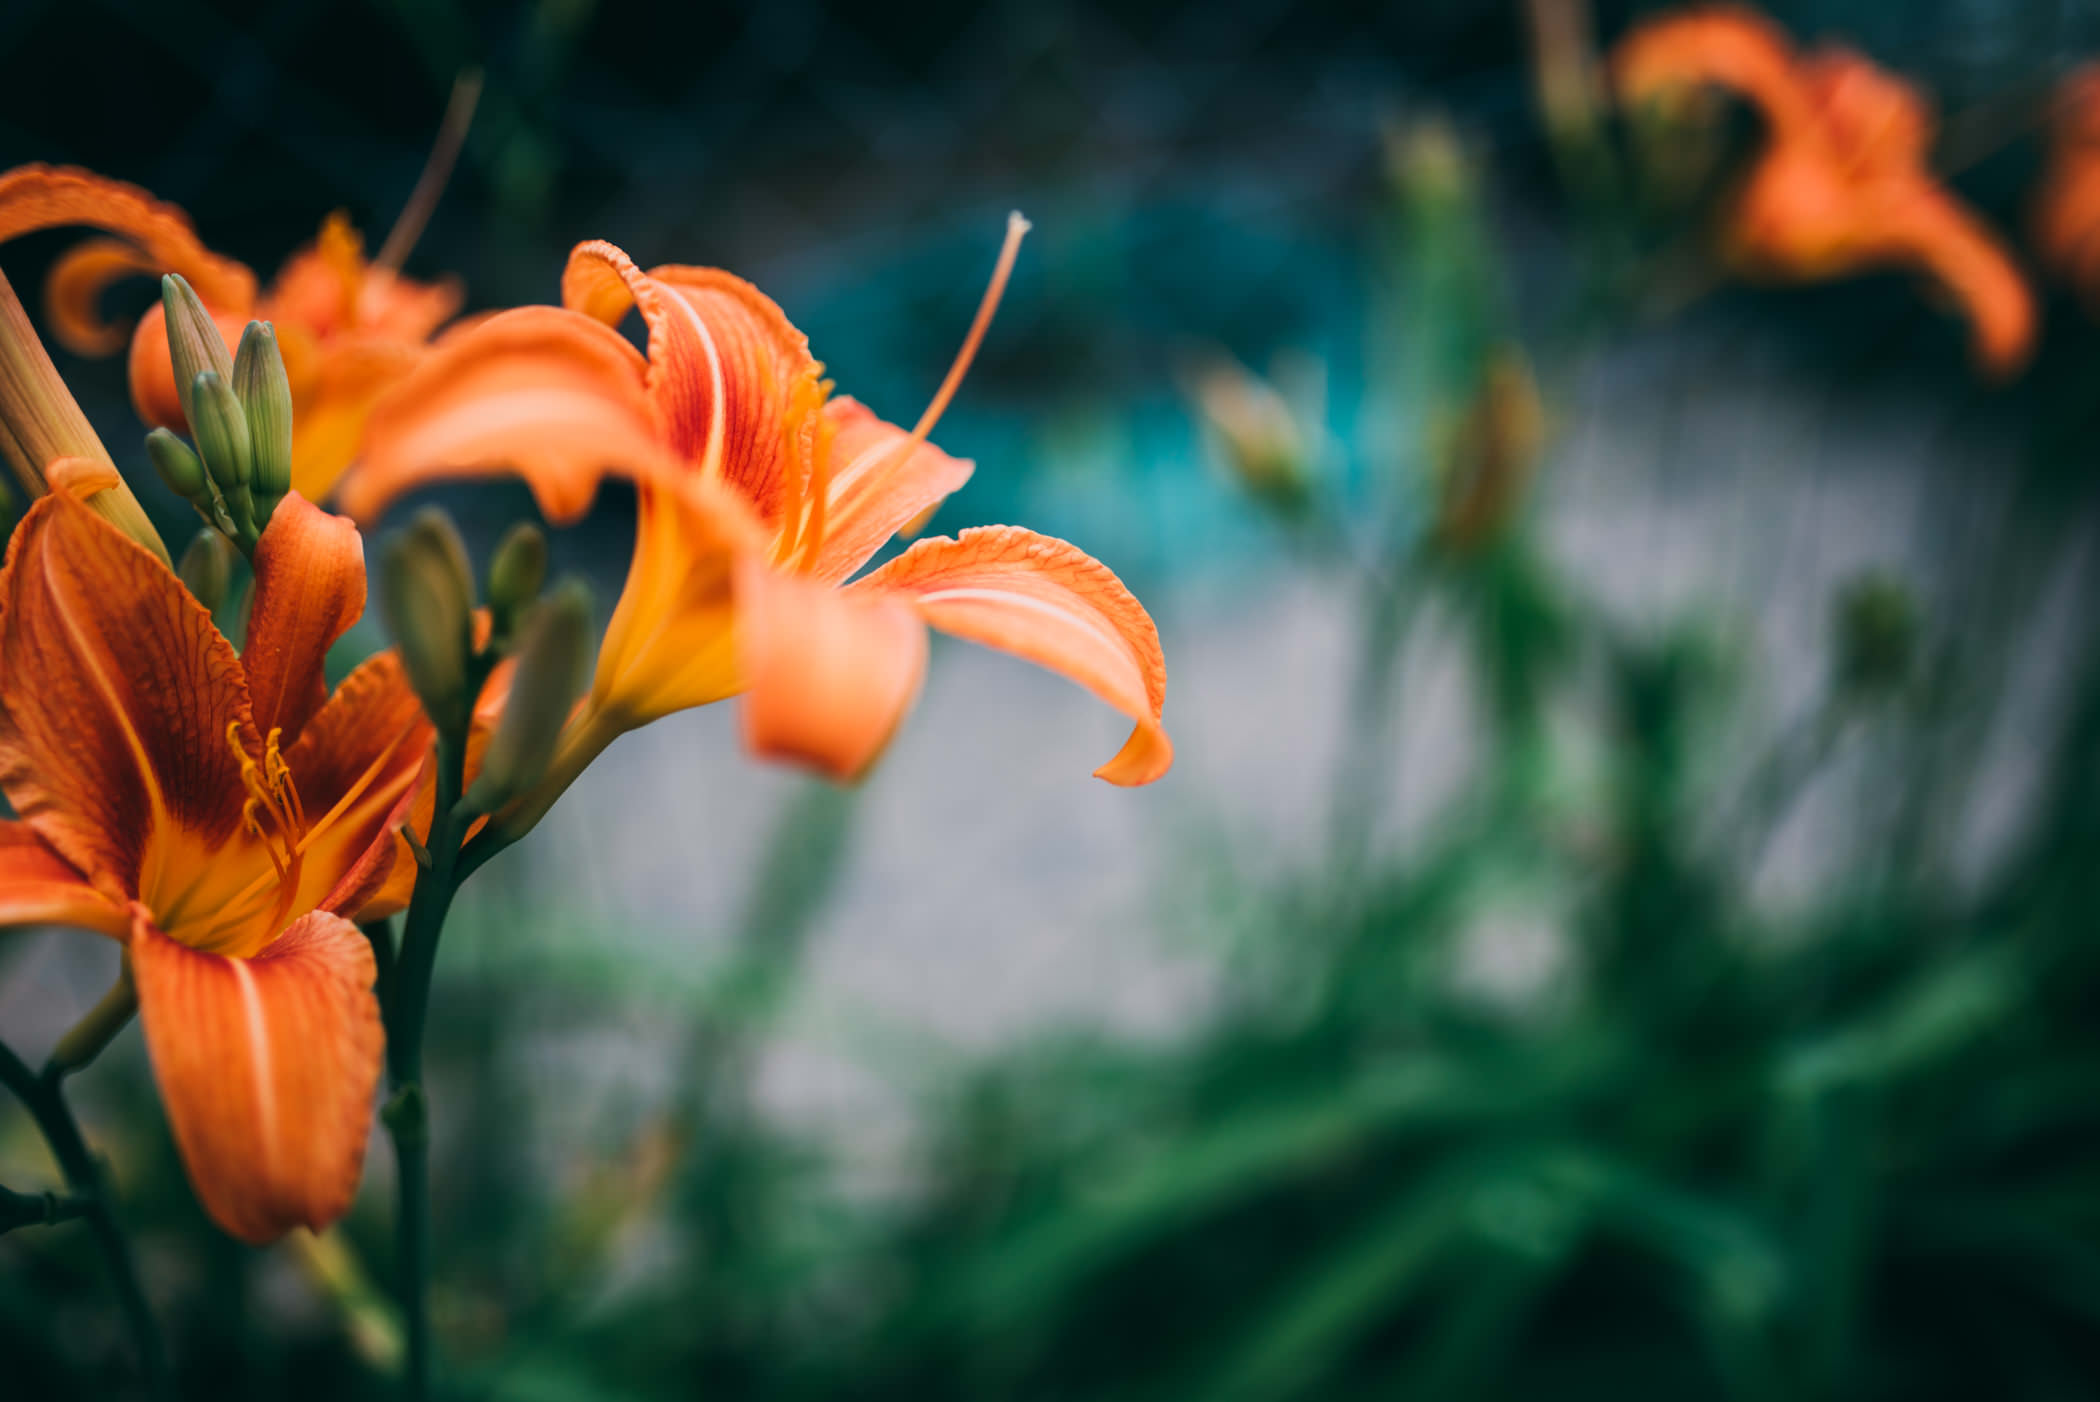
flowering plant, lily, flower, orange lily, daylily, petal, orange, plant, close up, botany, lily family, spring, plant stem, macro photography, sunlight, tiger lily, hippeastrum, pollen, alstroemeriaceae, wildflower, canna lily